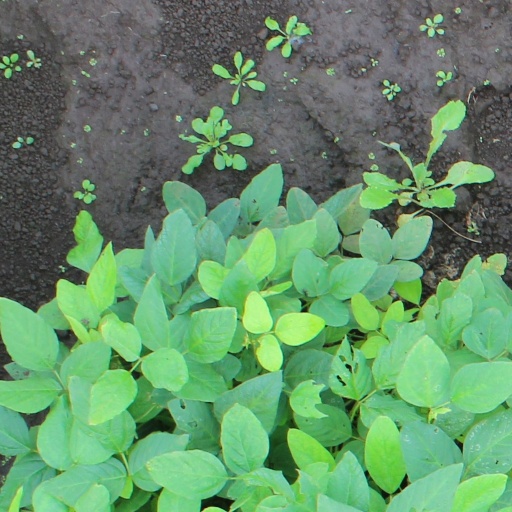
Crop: soybean